History of Poznań

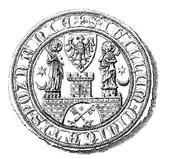
14th-century seal showing Poznań's coat of arms

Under the testament of Bolesław III, in 1138 Poland was divided into separate duchies under the late king's sons. Poznań and its surrounding region (though without Gniezno and Kalisz) became the domain of Mieszko III the Old, the first of the Dukes of Greater Poland. The period saw much turbulence and fighting among the dukes, with the duchies and their subdivisions (such as the duchies of Poznań, Gniezno and Kalisz) frequently changing hands. Mieszko was High Duke of all Poland at various times between 1173 and his death in 1202, by which time he had also gained control of Gniezno and Kalisz, thus making Poznań a centre of power in a region covering the whole of Greater Poland. However the instability would continue throughout the 13th century.